Calgary Stampede

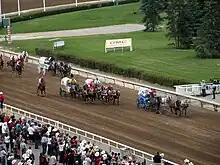
Four wagons driven by teams of four horses race down a dirt track. Several riders on horseback follow as a crowd of spectators looks on from behind a guardrail.

Weadick is credited with inventing the sport of chuckwagon racing in 1923, inspired either by seeing a similar event in 1922 at the Gleichen Stampede or watching impromptu races as he grew up. He devised the sport to be a new and exciting event for the newly joined Exhibition and Stampede. Weadick invited ranchers to enter their wagons and crews to compete for a total of $275 in prize money.